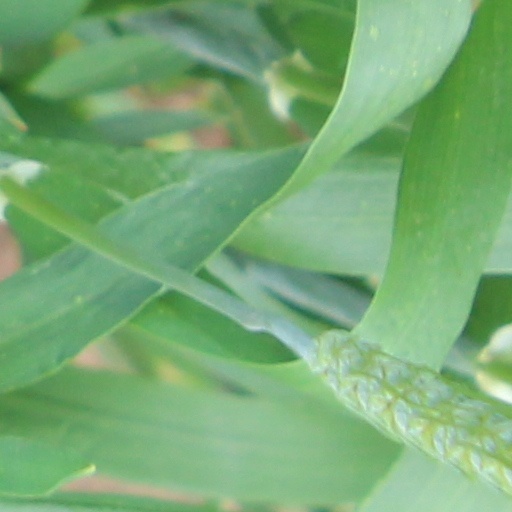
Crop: wheat